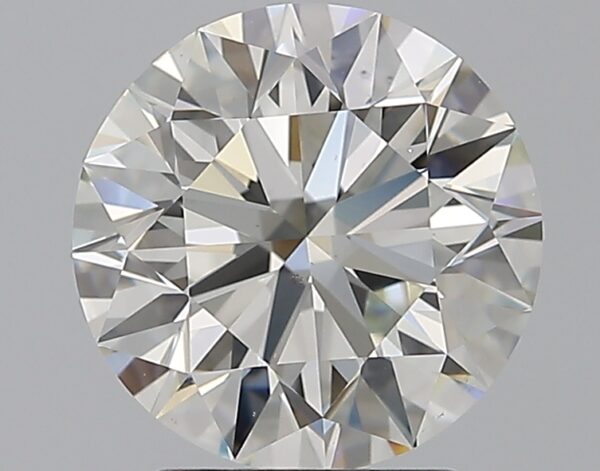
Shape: round
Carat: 2.51
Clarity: VS2
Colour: I
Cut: EX
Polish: EX
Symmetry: EX
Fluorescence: N
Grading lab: GIA
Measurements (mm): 8.62 x 8.67 x 5.4